Royal Swedish Navy Band

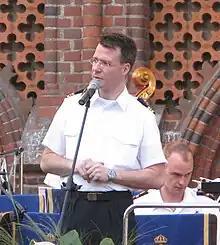
Andreas Hansson Director of Music 1998-2010

The wind ensemble consists of: 2 flutes, 1 oboe, 1 bassoon, 7 clarinets, 2 saxophones, 3 French horns, 4 trumpets/cornets, 3 trombones, 1 euphonium, 2 tubas, a percussion section that includes 3 players, and 1 double bass (in concert formation).